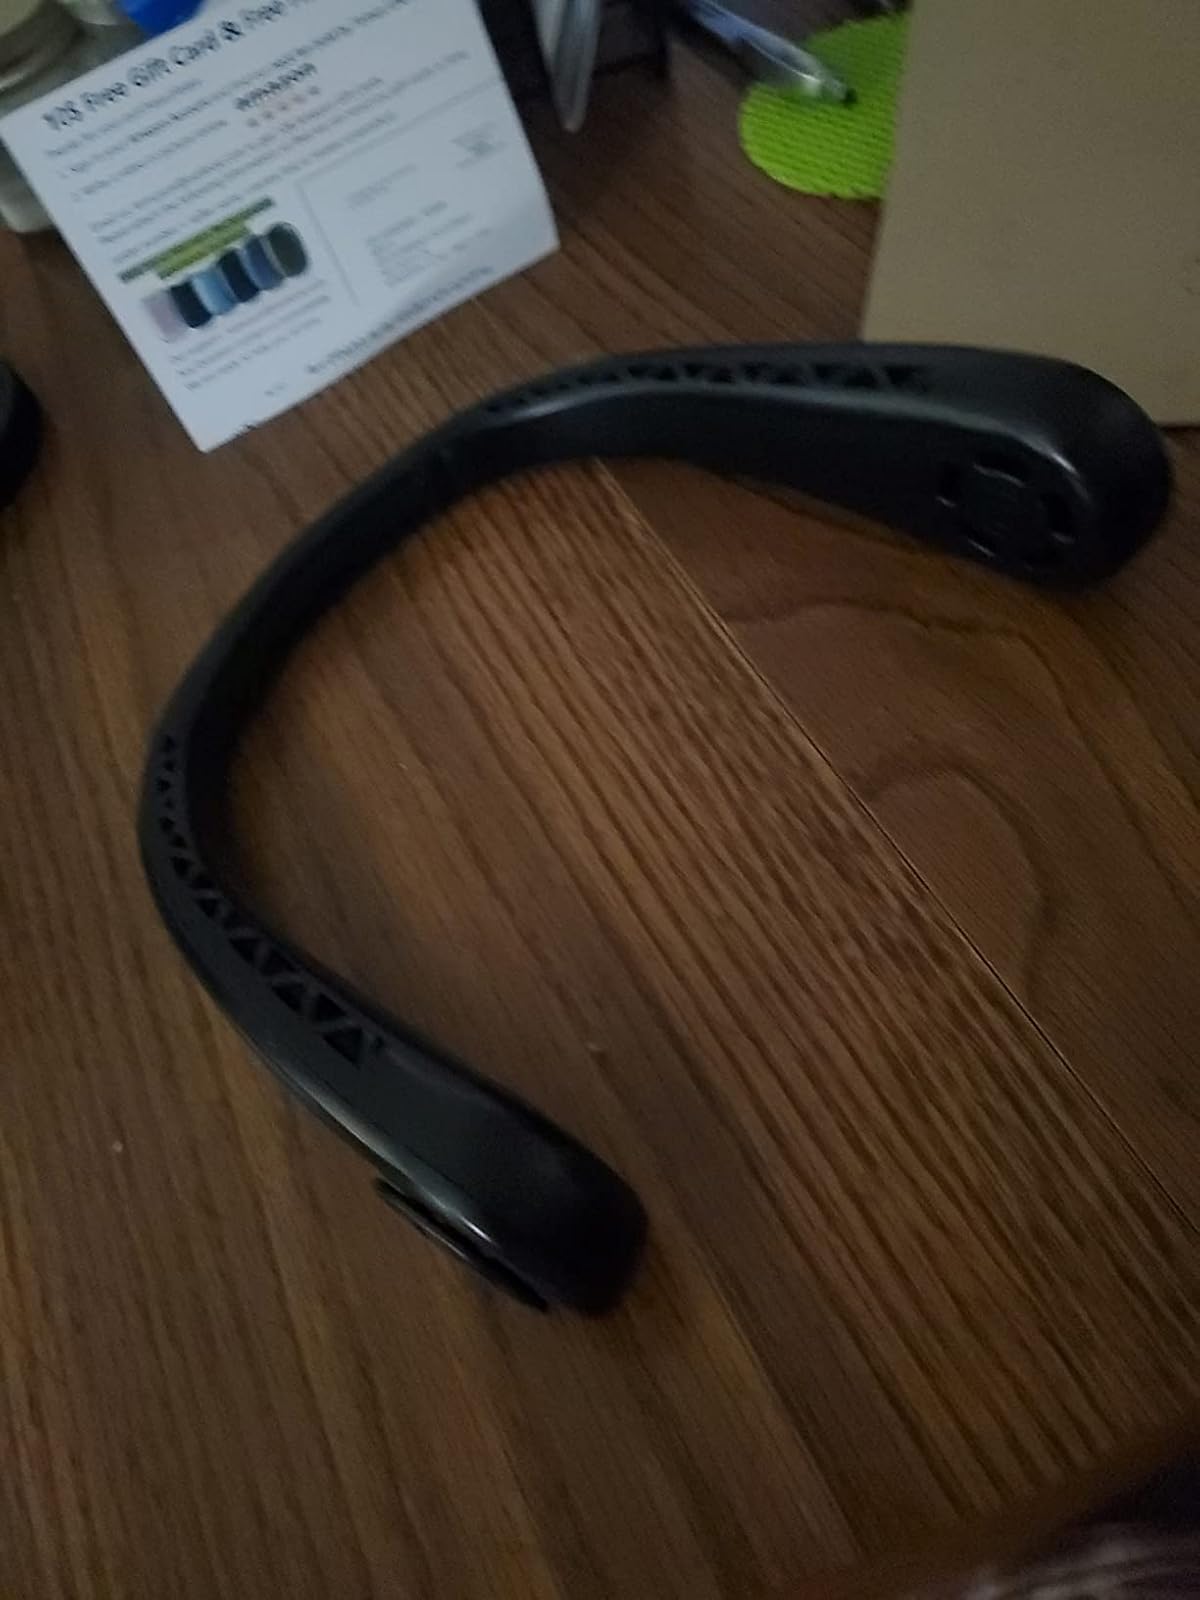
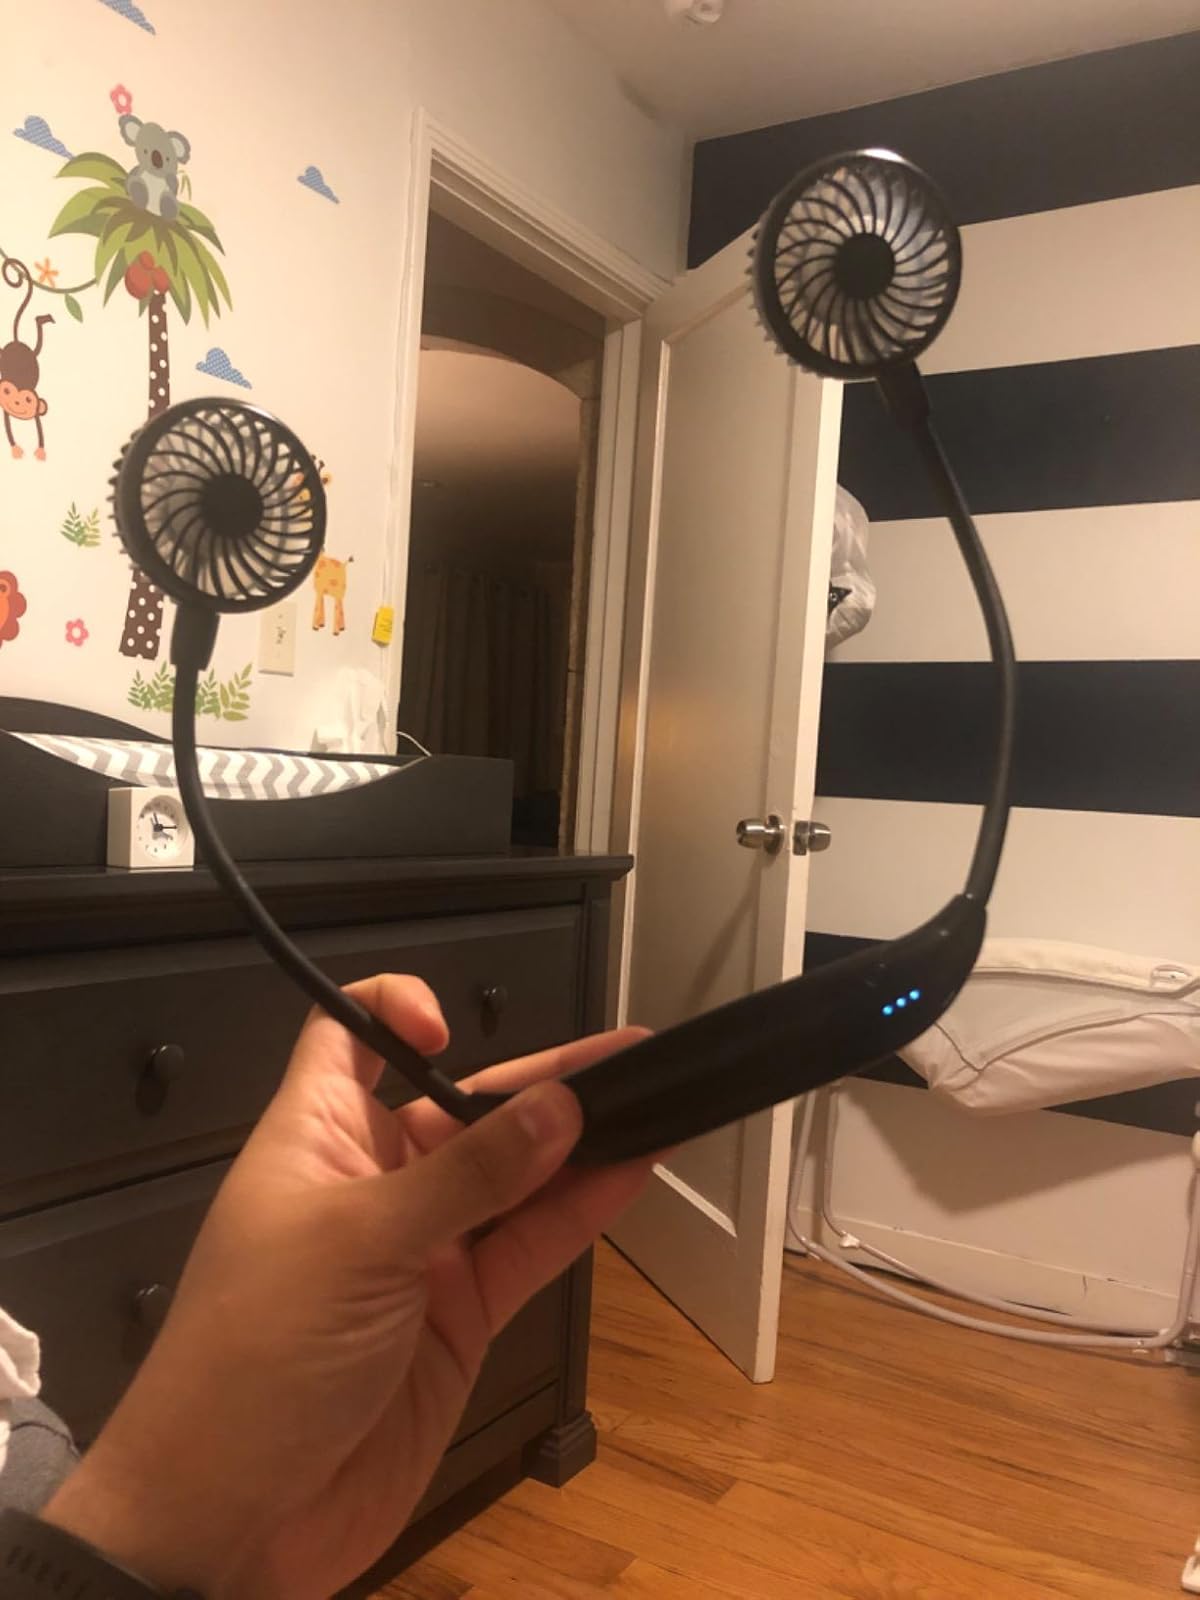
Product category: fan
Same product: no